Answer in natural language. Considering the relative positions, is blue modern tv stand to the left or right of twisted wooden floor lamp with white shade? Choose between the following options: right or left
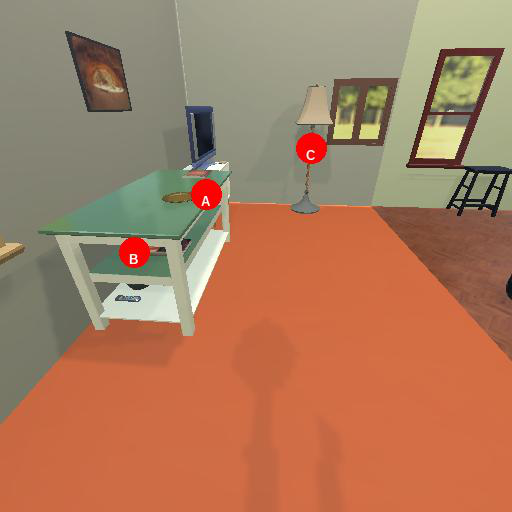
<answer>left</answer>